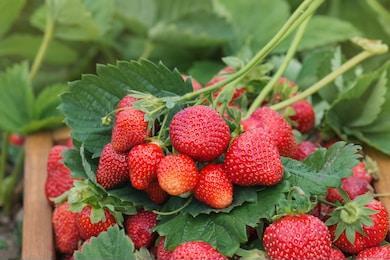
Label: Strawberry